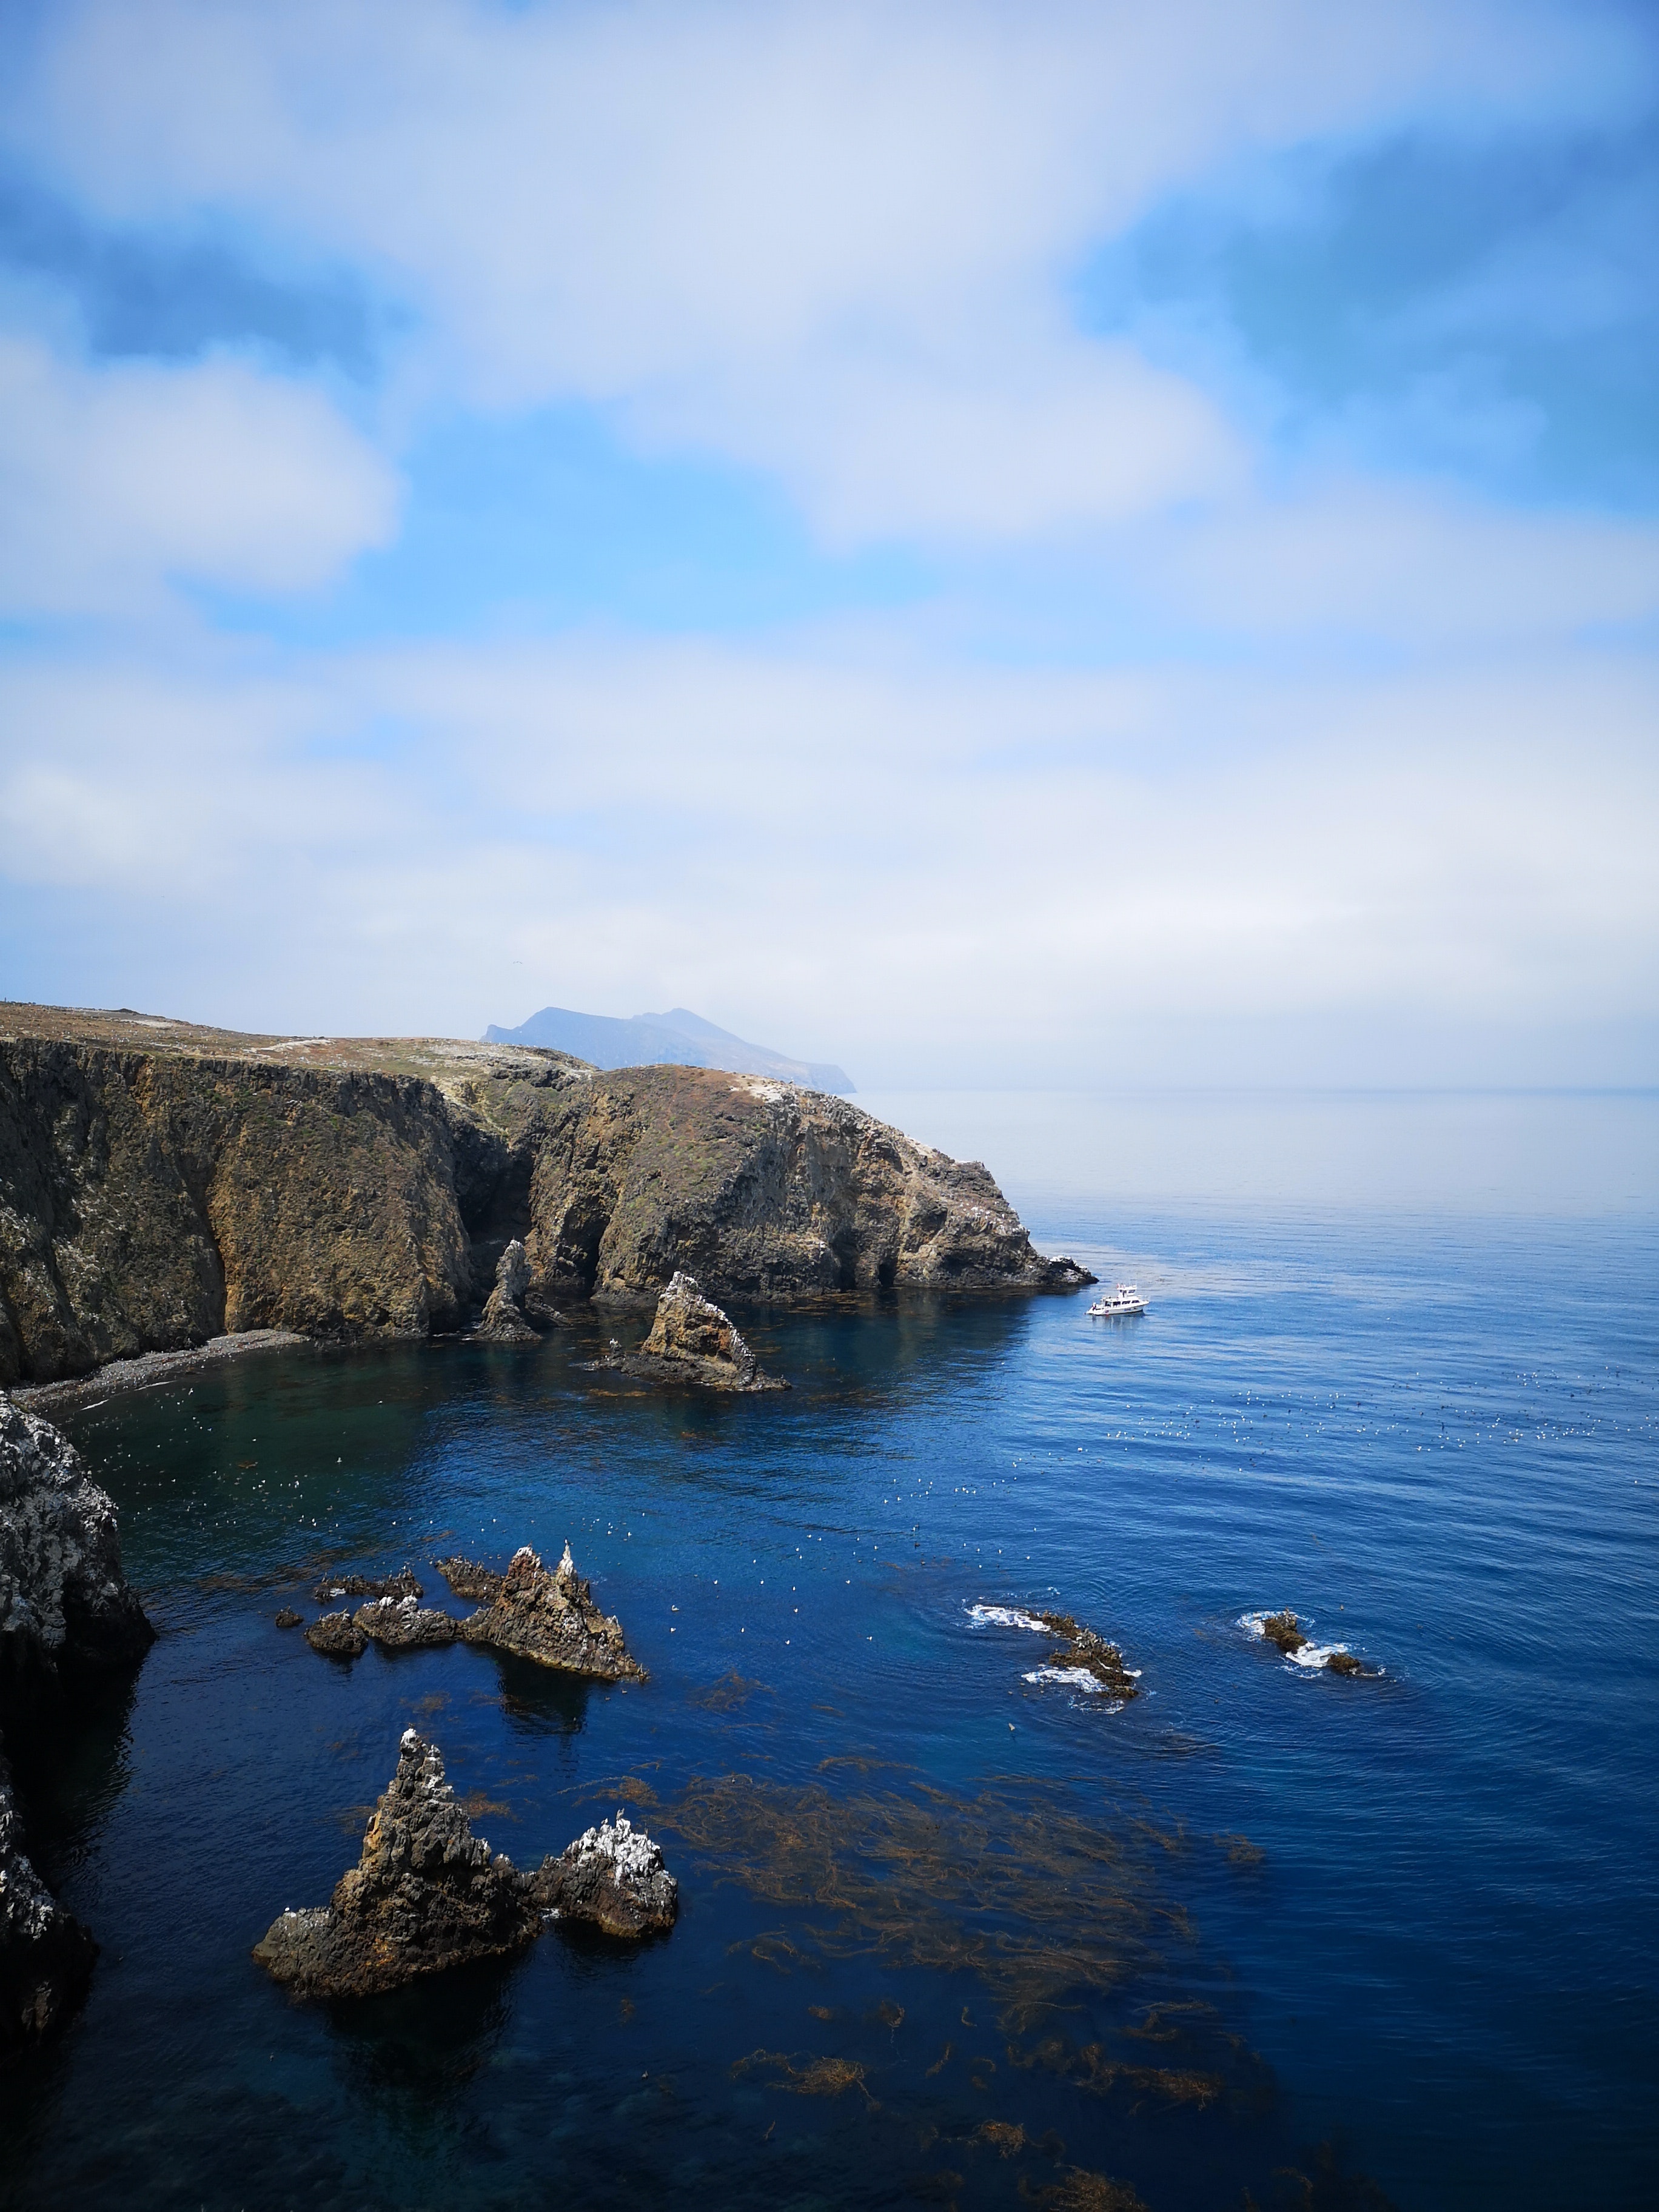
body of water, sea, coast, ocean, blue, sky, coastal and oceanic landforms, bight, rock, headland, promontory, cliff, klippe, cape, shore, horizon, azure, water, bay, skerry, calm, cove, formation, sound, terrain, inlet, cloud, islet, beach, vacation, landscape, island, peninsula, tourism, stack, mountain, wave